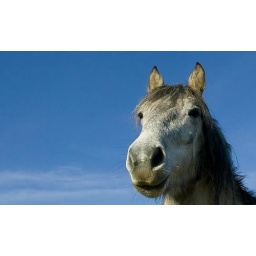
Inquistive horse in field